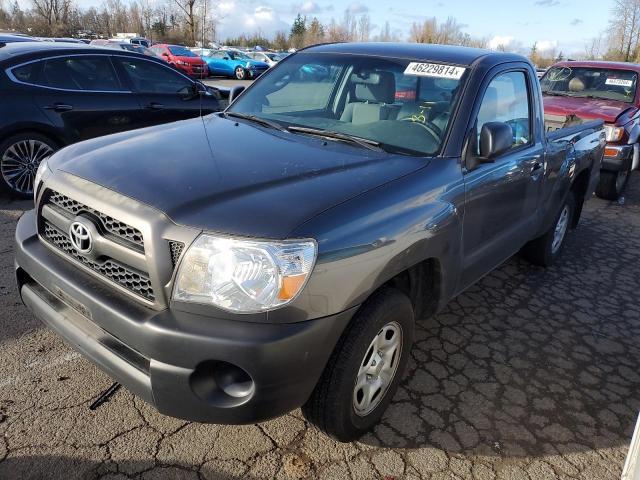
Aucun dommage détecté.
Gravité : aucun